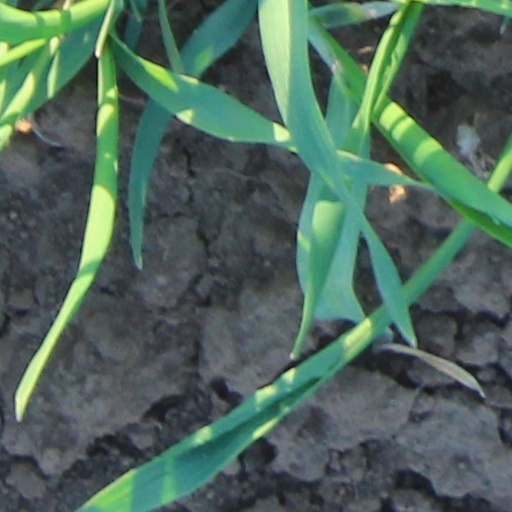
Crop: wheat